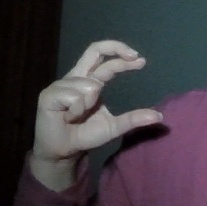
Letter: thal